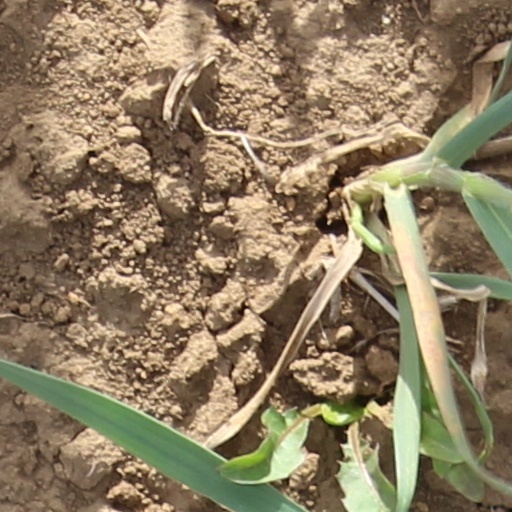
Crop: wheat